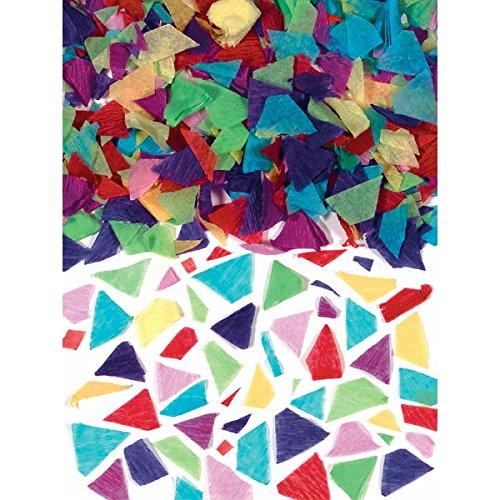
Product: amscan Festive Tissue Paper Confetti | 5oz. | Party Decor | 6 Ct.
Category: Toys & Games | Party Supplies
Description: Features tissue paper confetti in assortment shapes and cutouts.
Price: $12.72
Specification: ProductDimensions:12.6x7.7x9.6inches|ItemWeight:2.04pounds|ShippingWeight:2.04pounds(Viewshippingratesandpolicies)|DomesticShipping:ItemcanbeshippedwithinU.S.|InternationalShipping:ThisitemcanbeshippedtoselectcountriesoutsideoftheU.S.LearnMore|ASIN:B077F4VP9Y|Itemmodelnumber:369101|Manufacturerrecommendedage:4-12years